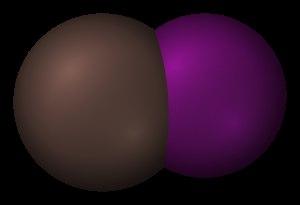
L'astate est un radioélément, de symbole At et de numéro atomique 85. C'est le plus rare des éléments chimiques hors transuraniens trouvés naturellement dans la croûte terrestre, où il est produit par décroissance radioactive d'éléments plus lourds. Tous les isotopes de l'astate ont des demi-vies courtes, le moins instable est l'astate 210 avec une période radioactive de 8,1 heures. Un échantillon visible de l'élément pur n'a jamais été produit mais tout spécimen macroscopique serait rapidement vaporisé par la chaleur résultant de sa propre radioactivité.